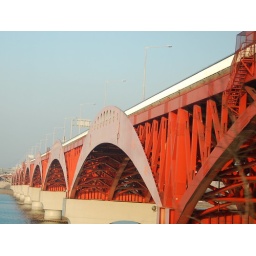
Another bridge over the river Han in Seoul South Korea